Eppelheim

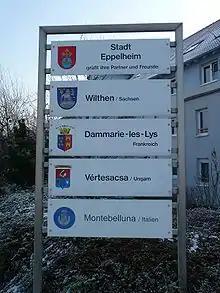
twinned

The coat of arms in its current form was introduced in 1900. It is based on a lost seal from 1689. The coat of arms matches inescutcheon of the old coat of arms of the Electorate of the Palatinate, which refers to the honor of the counts palatine of the Rhine. The flag is yellow and red and was awarded by the Ministry of State in 1959.